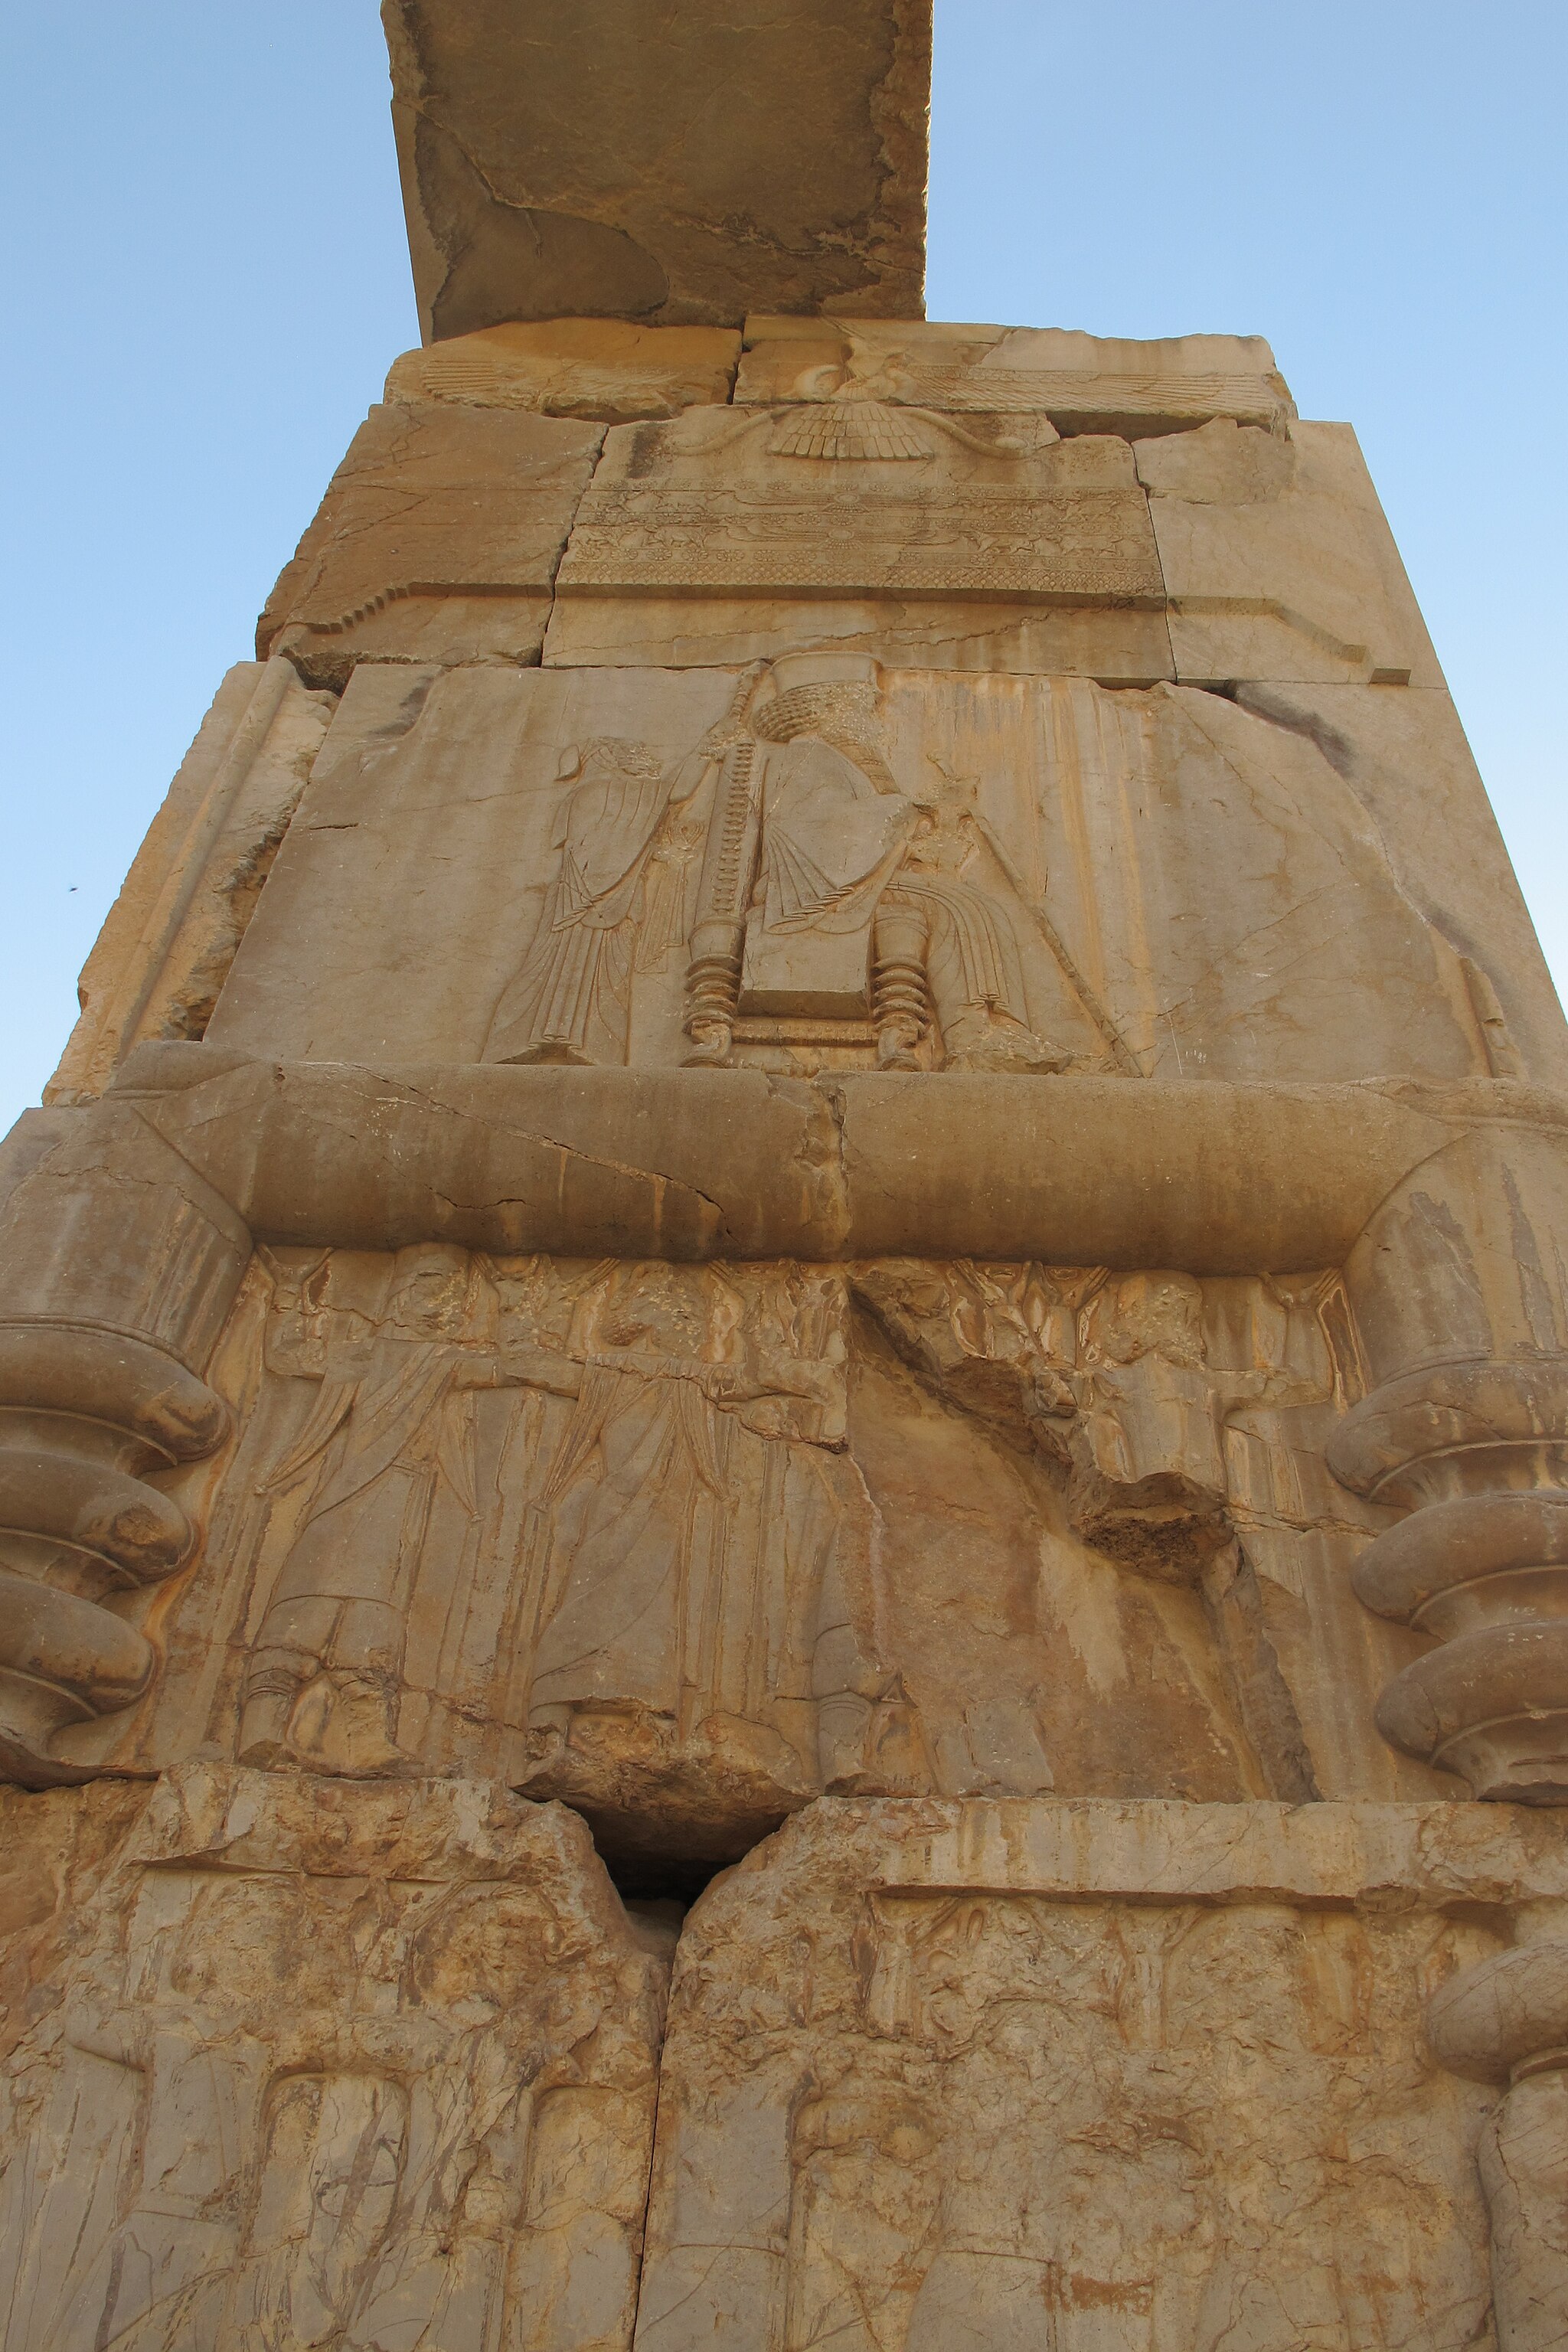
Title: تخت جمشید با عظمت 8
Date: 2016-07-16 23:40:37
Categories: Images from Wiki Loves Monuments 2018, Self-published work, Cultural heritage monuments in Iran with known IDs, Uploaded via Campaign:wlm-ir, Images from Wiki Loves Monuments in Marvdasht, 2016 in Persepolis, Images from Wiki Loves Monuments 2018 in Iran, Southern portals of Hall of hundred columns